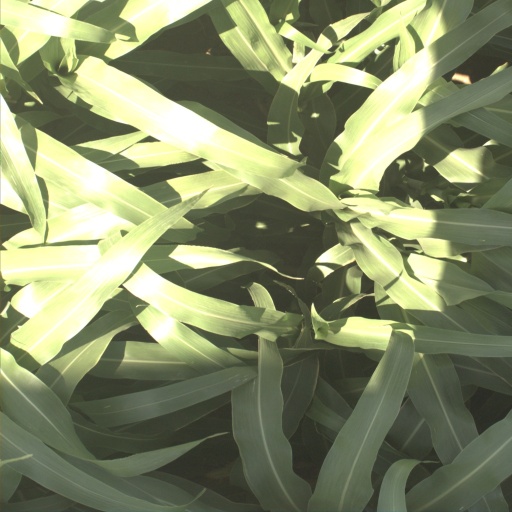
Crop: sorghum